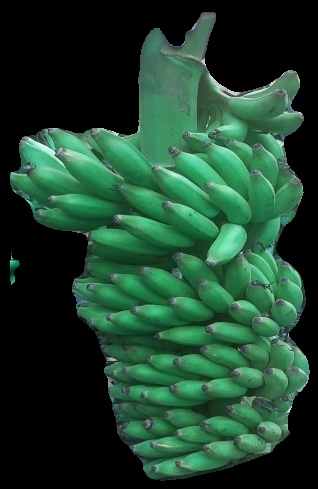
Variety: elakki-bale
Grade: grade1